Lungi

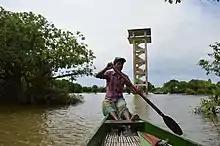
Boatman in Bangladesh wearing a lungi

The lungi, is the most commonly seen dress of Bangladeshi men, although it is not normally worn for formal occasions. In Bangladesh, lungis are worn by men, almost universally indoors, but commonly outdoors as well. Elaborately designed tartan cotton, batik, or silk lungis are often presented as wedding gifts to the groom in a Bangladeshi wedding. The typical Bangladeshi lungi is a seamless tubular shape, as opposed to the single sheet worn in other parts of South and Southeast Asia. In Bangladesh, the lungi industry is concentrated in Sirajganj, Kushtia, Pabna, and Khulna. Bangladeshi women do not wear lungis, although non-Bengali tribal women do wear similar garments in the Chittagong Hill Tracts. The lungi tradition of Bangladesh can be traced back to Bengal Sultanate when Men used to wear lungis or sarongs of cotton fabrics of various colors along with turbans, dhutis, leather shoes, and belts to wrap their robes on the waist. The word Lungi is a Burmese influenced word in the Bengali vocabulary, came from the word "Longyi". Lungi is also believed to be a variation of Dhoti, the word Dhoti came from the Bengali word ""Dhowa"" which means "Wash".